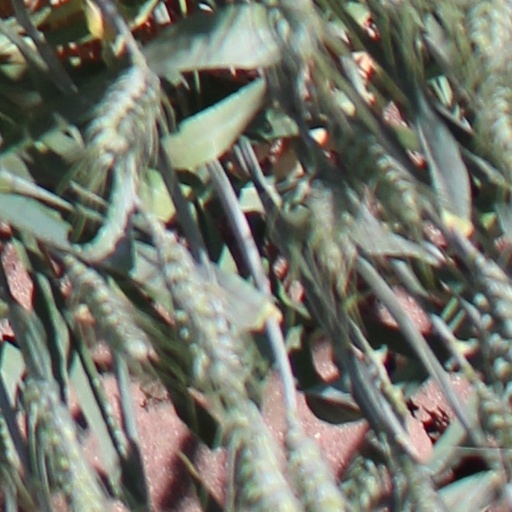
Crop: wheat